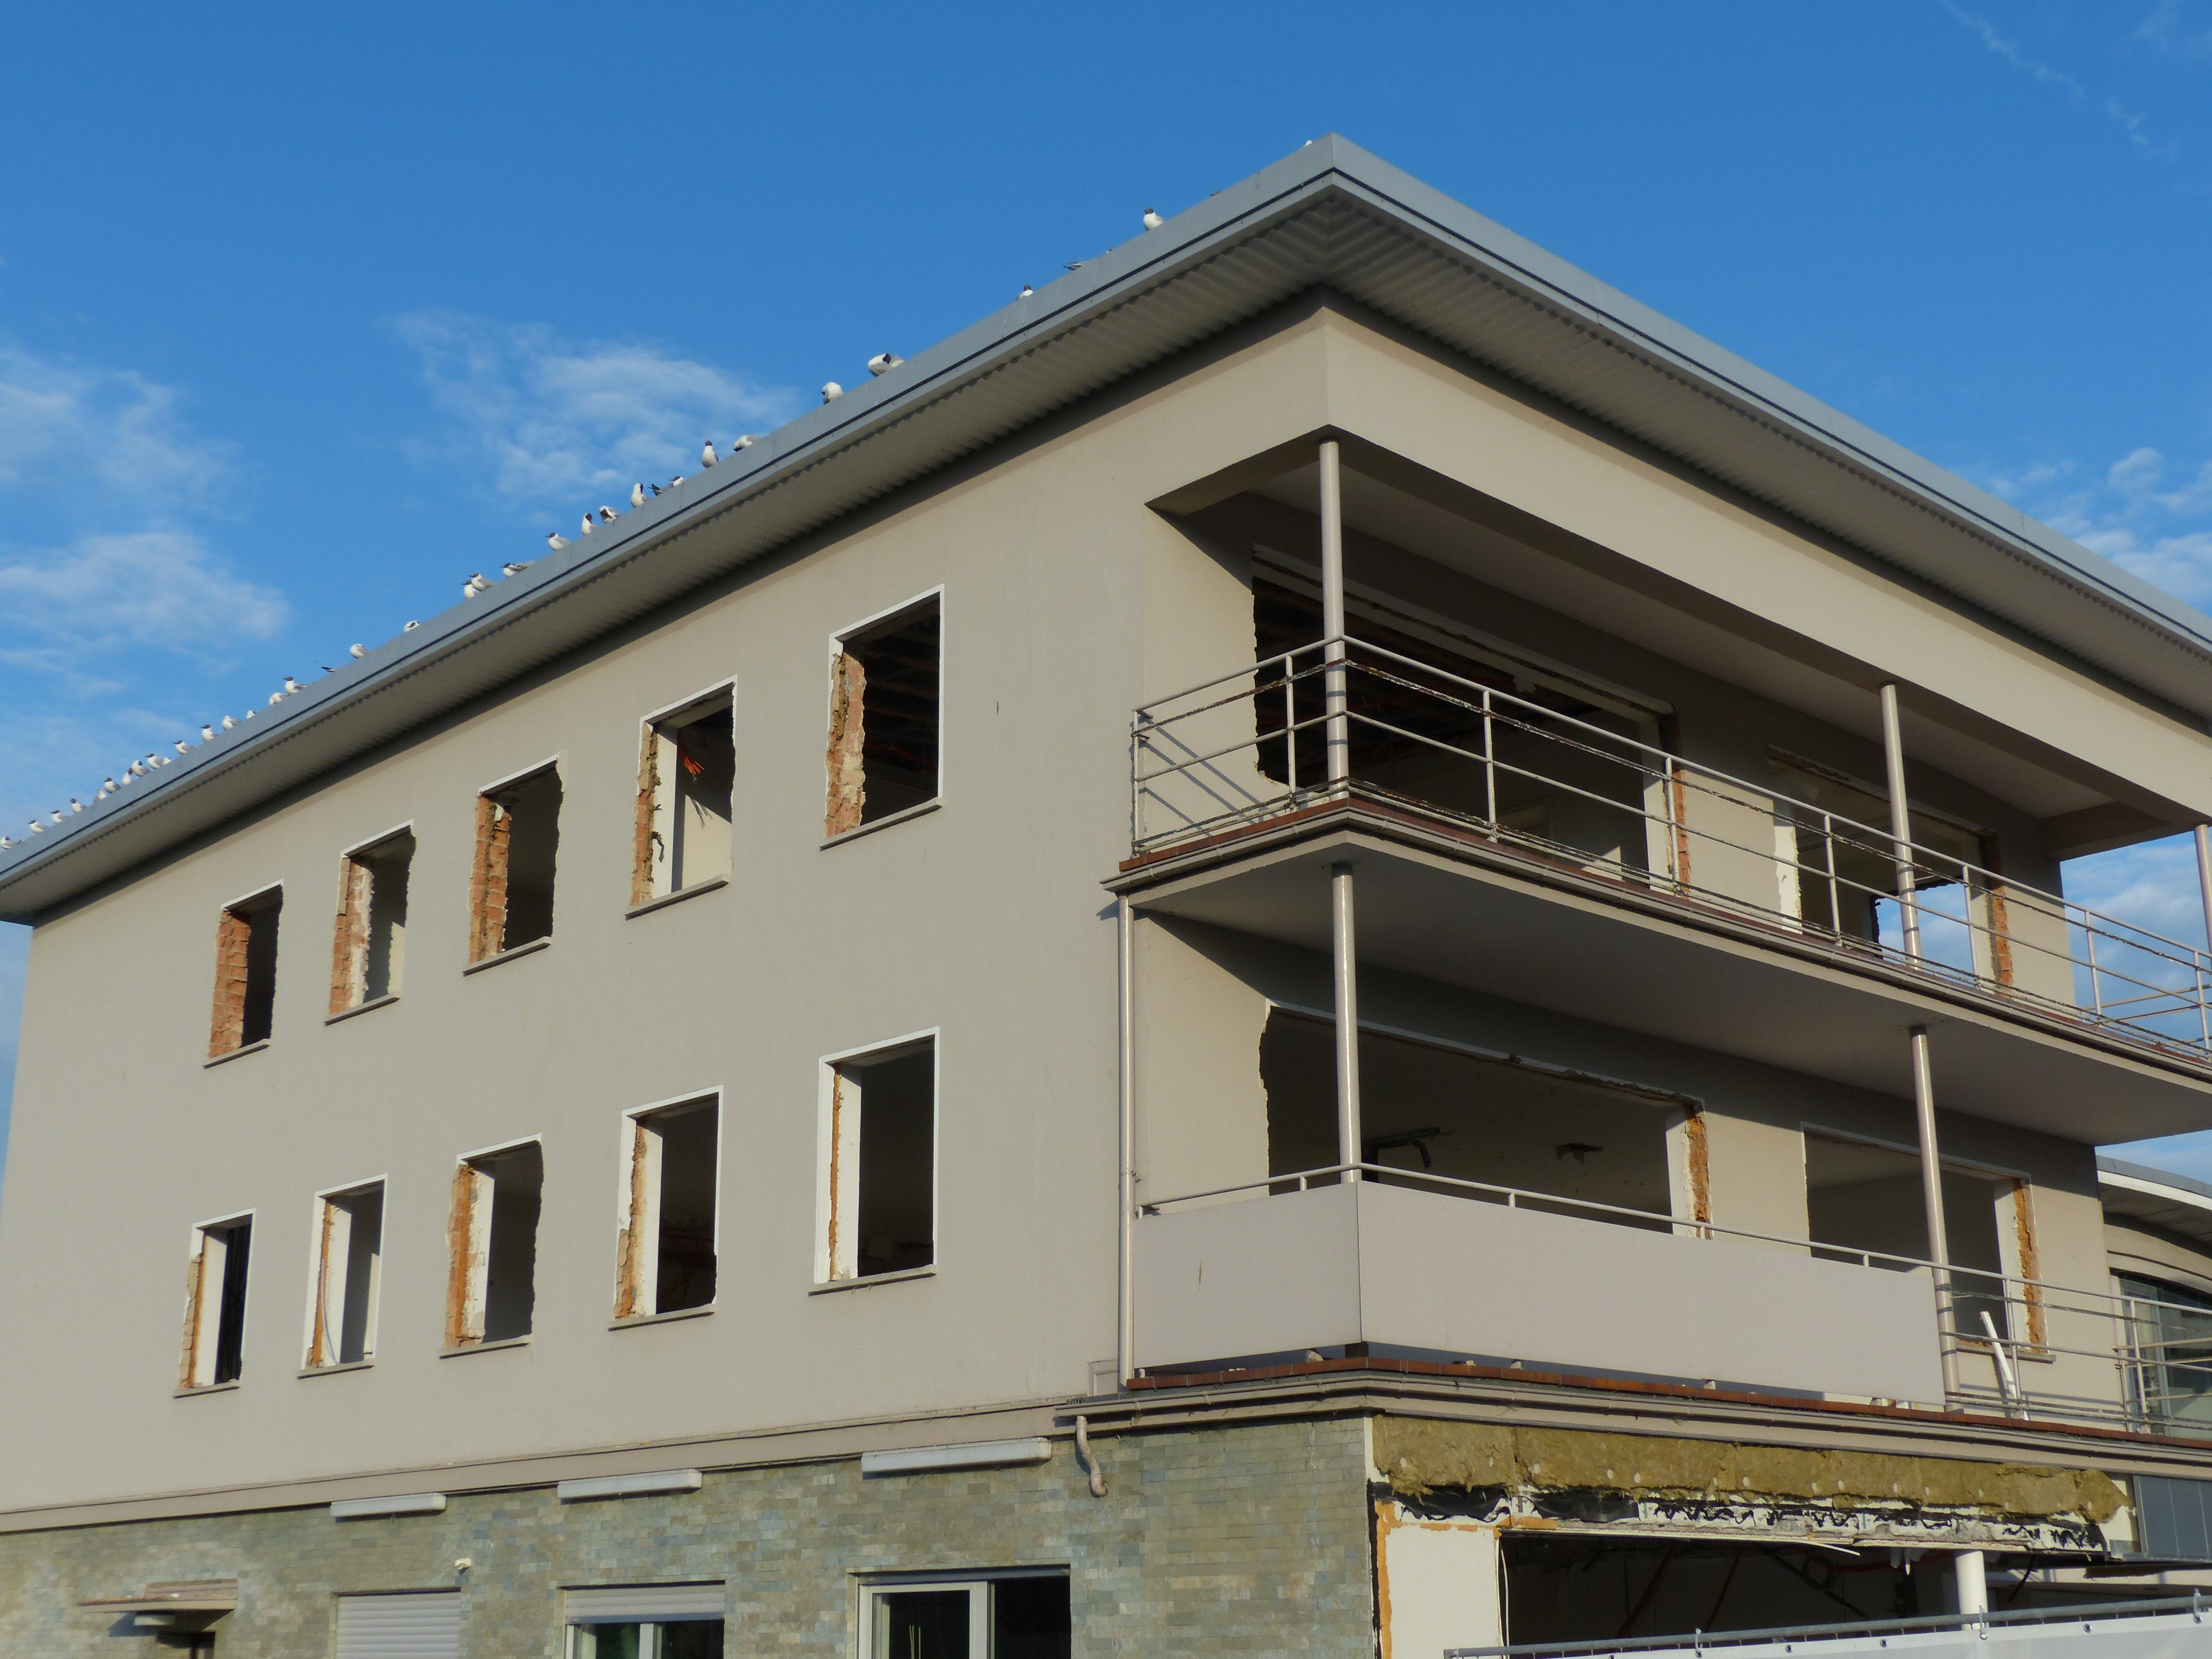
architecture, villa, house, window, building, home, facade, property, decay, apartment, dilapidated, estate, demolition, siding, condominium, real estate, house demolition, residential area, abort